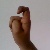
The image shows a hand gesture representing the letter 'X' in Indian Sign Language.